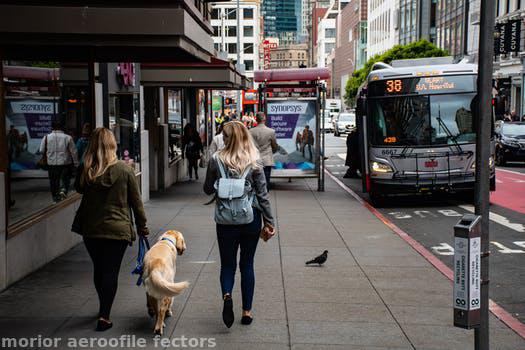
Label: Watermark